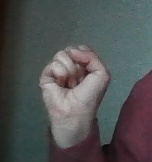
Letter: saad